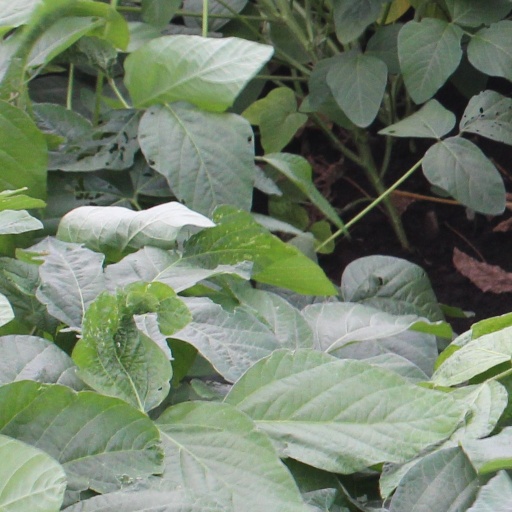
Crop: soybean